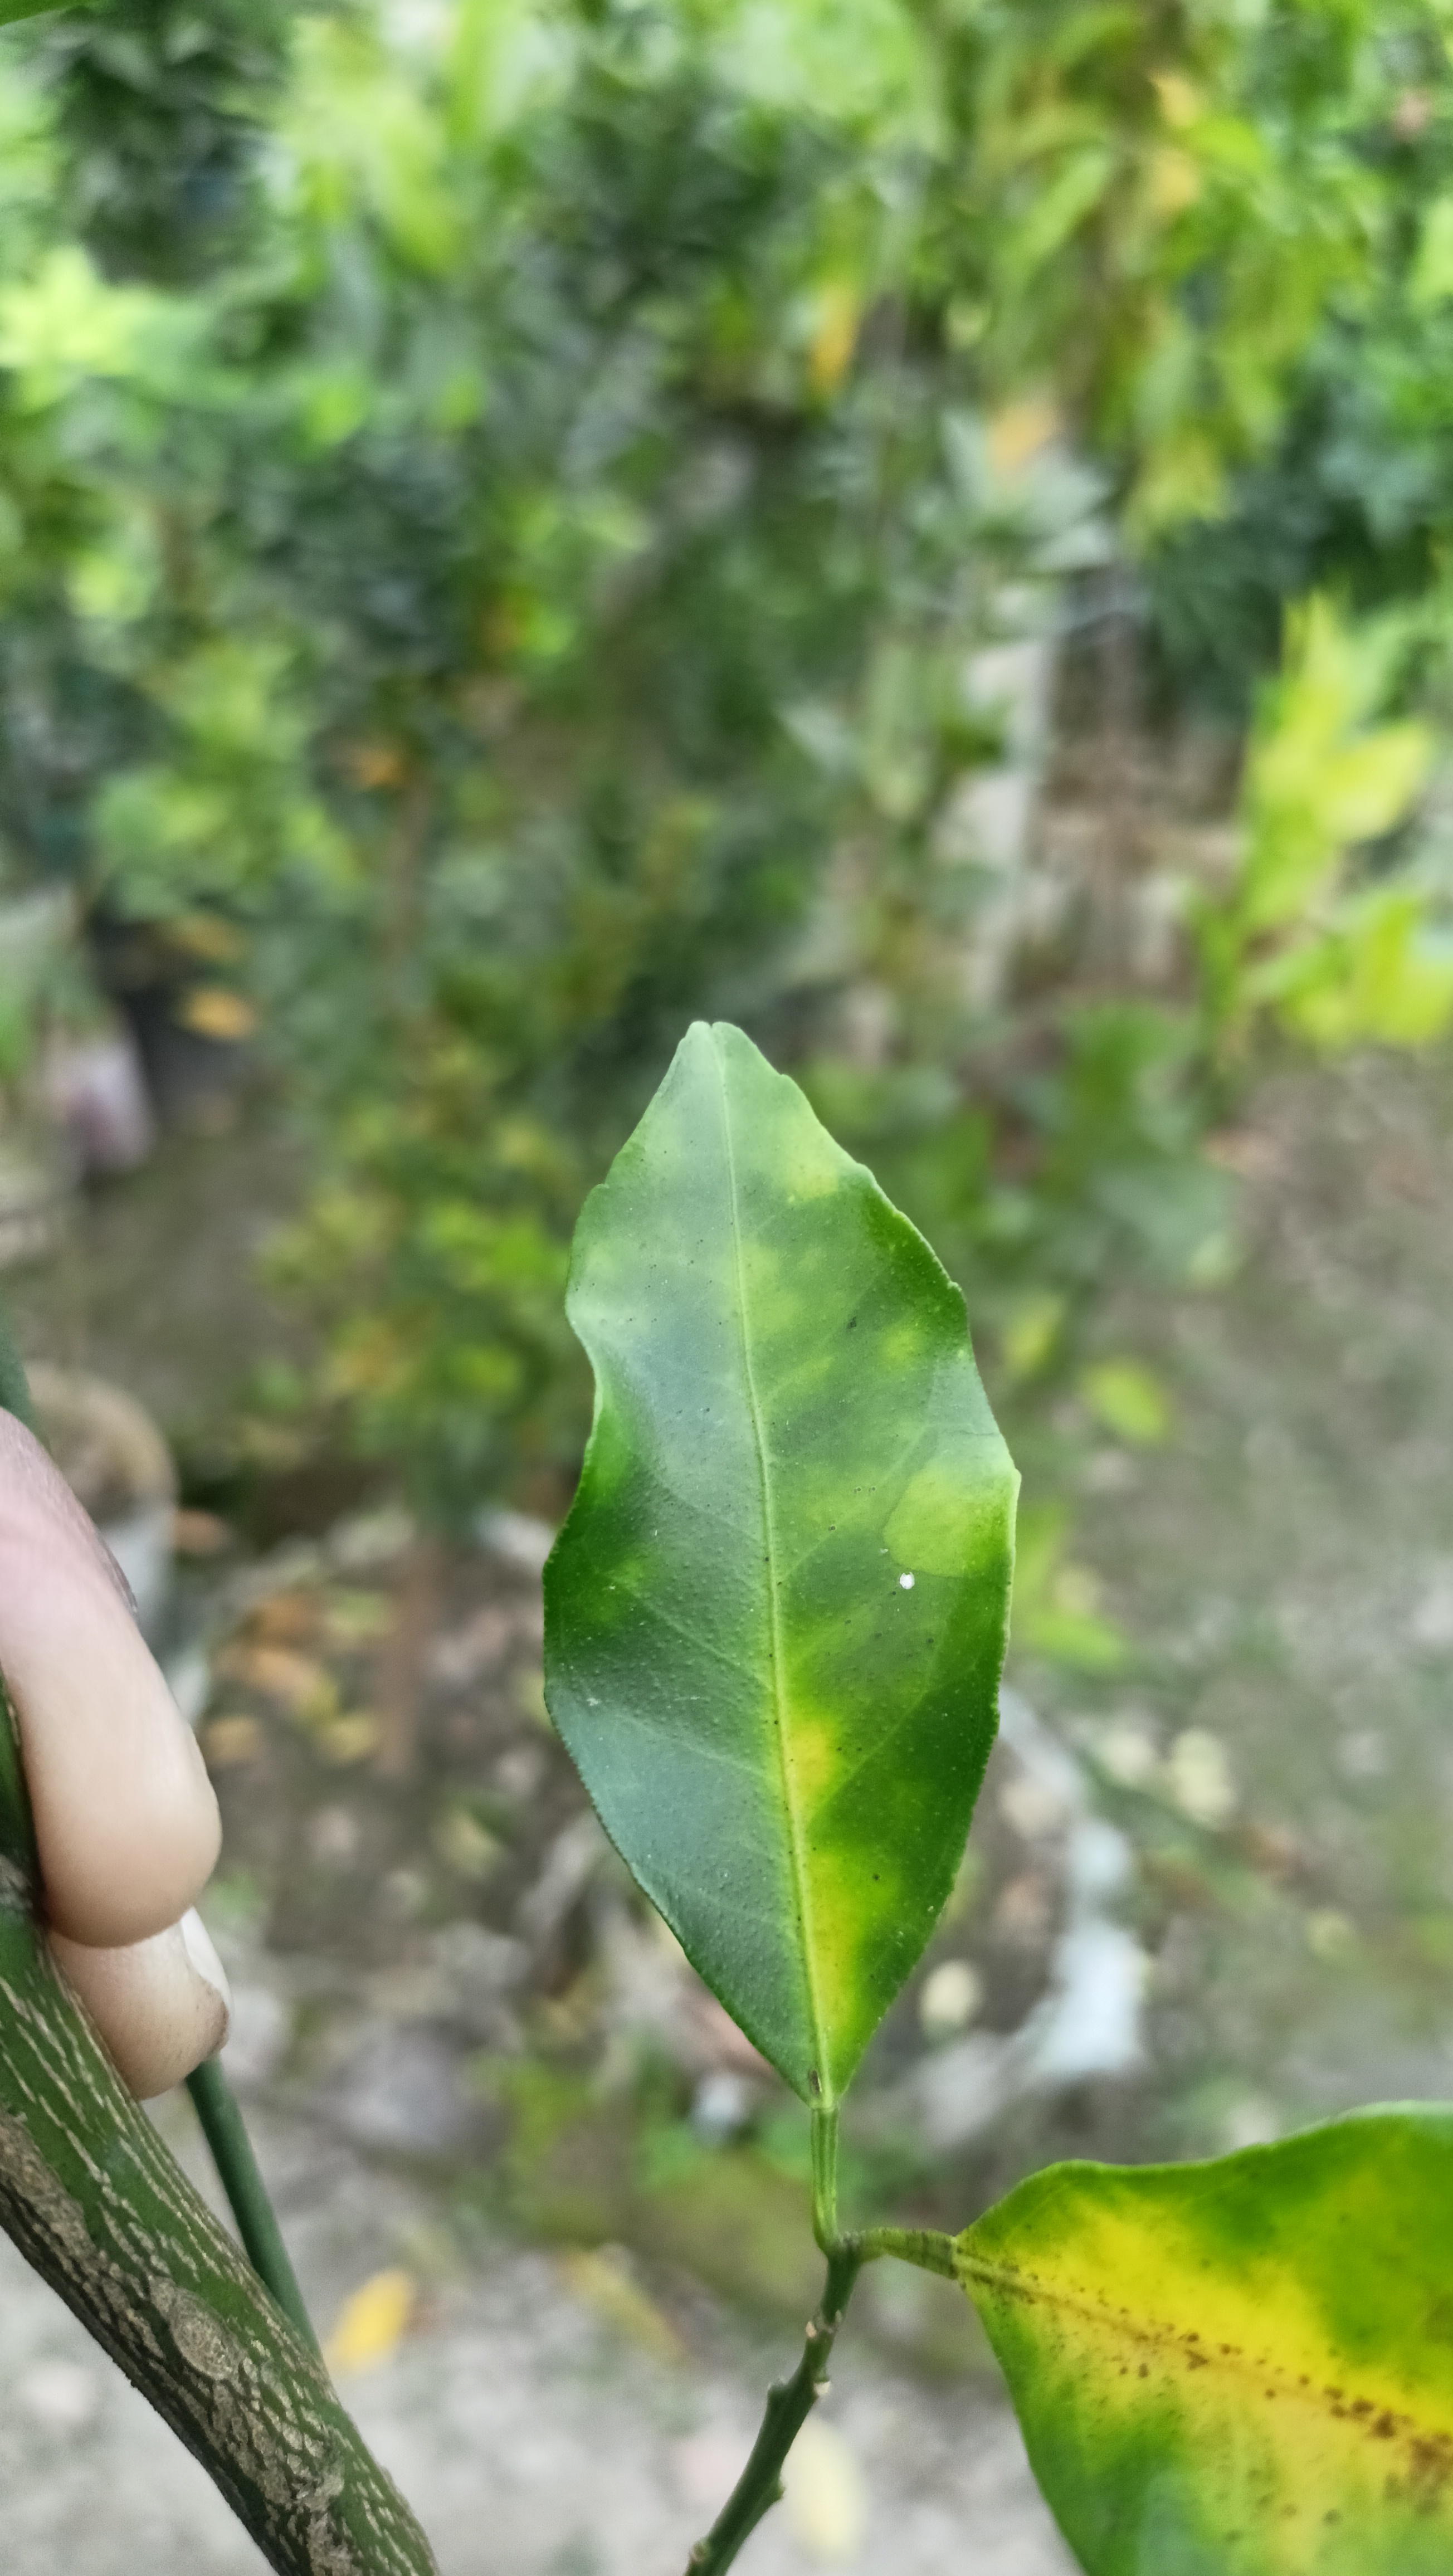
Mandarin leaf variety: Darjeling